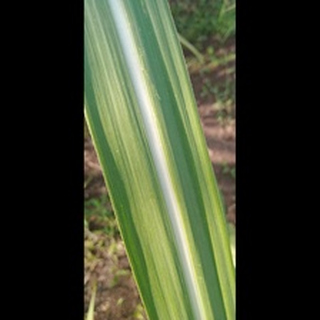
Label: healthy_sugarcane